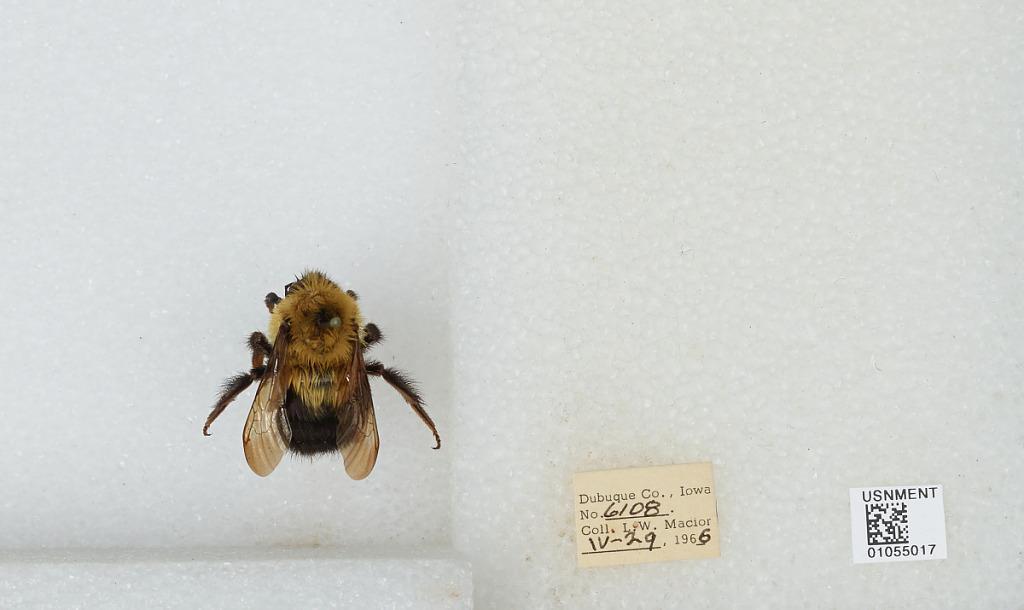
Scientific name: Bombus (Pyrobombus) bimaculatus Cresson
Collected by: L. Macior
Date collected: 1966-4-29
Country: United States
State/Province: Iowa
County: Dubuque
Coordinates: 42.4694, -90.8292